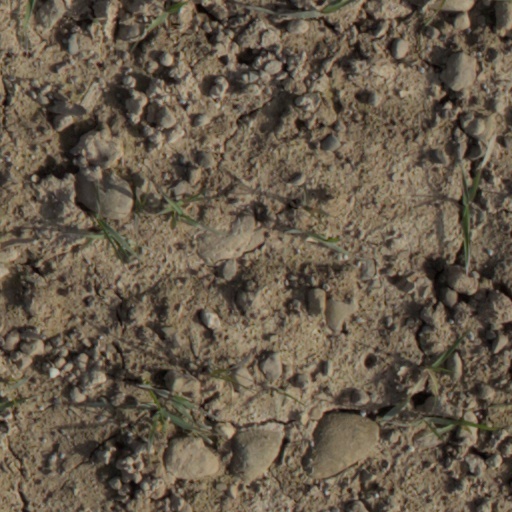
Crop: wheat